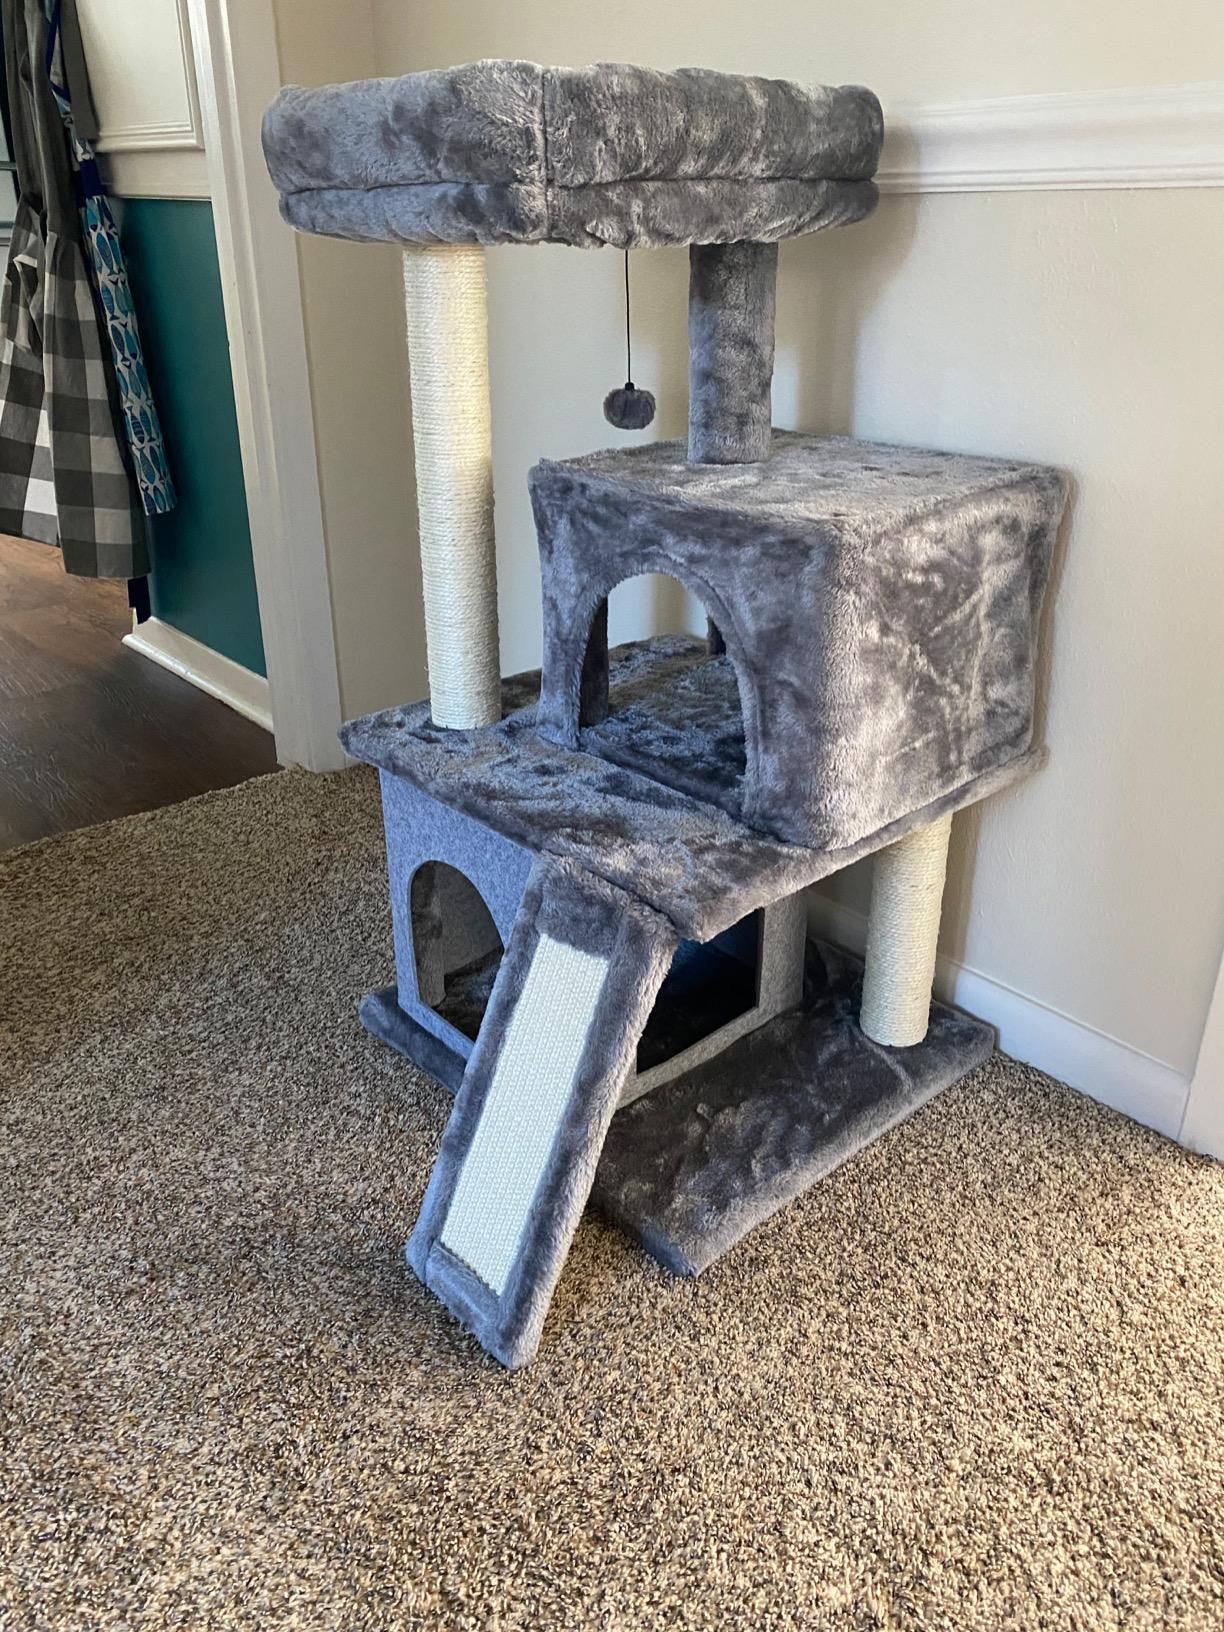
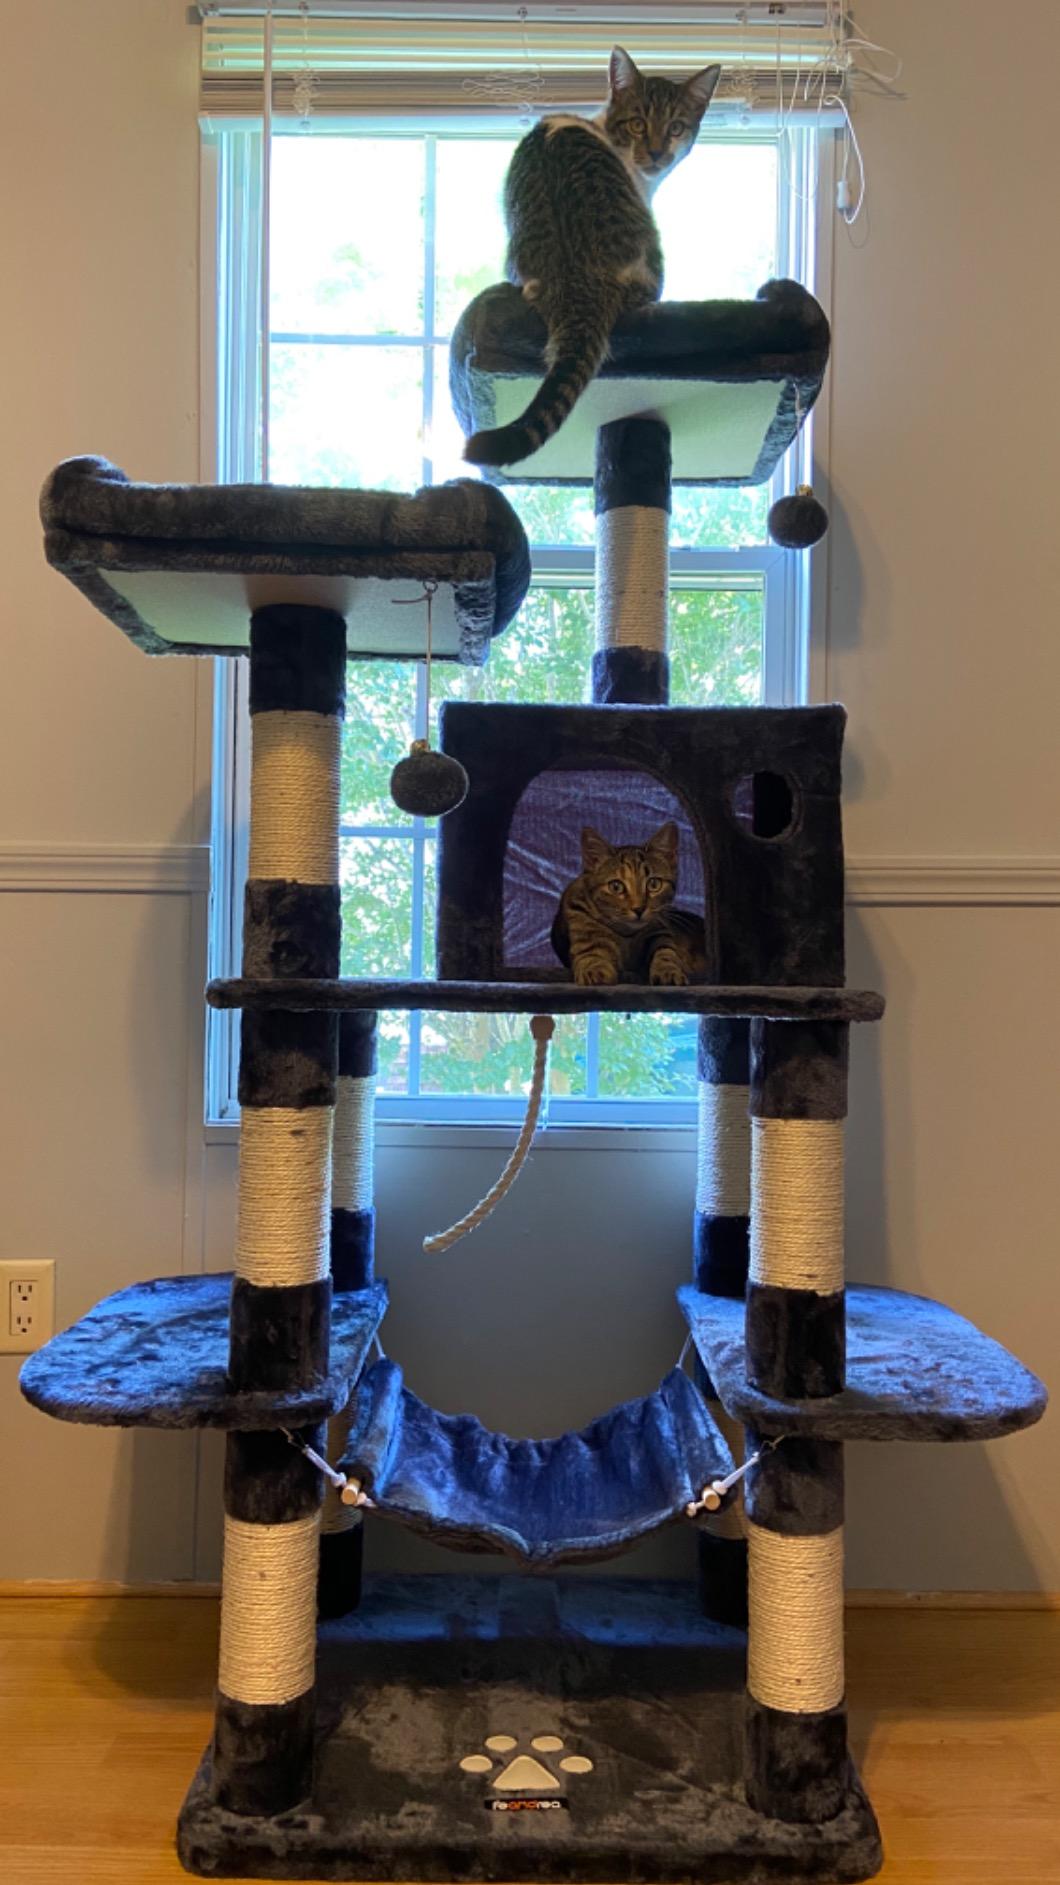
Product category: items_cat tree
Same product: no